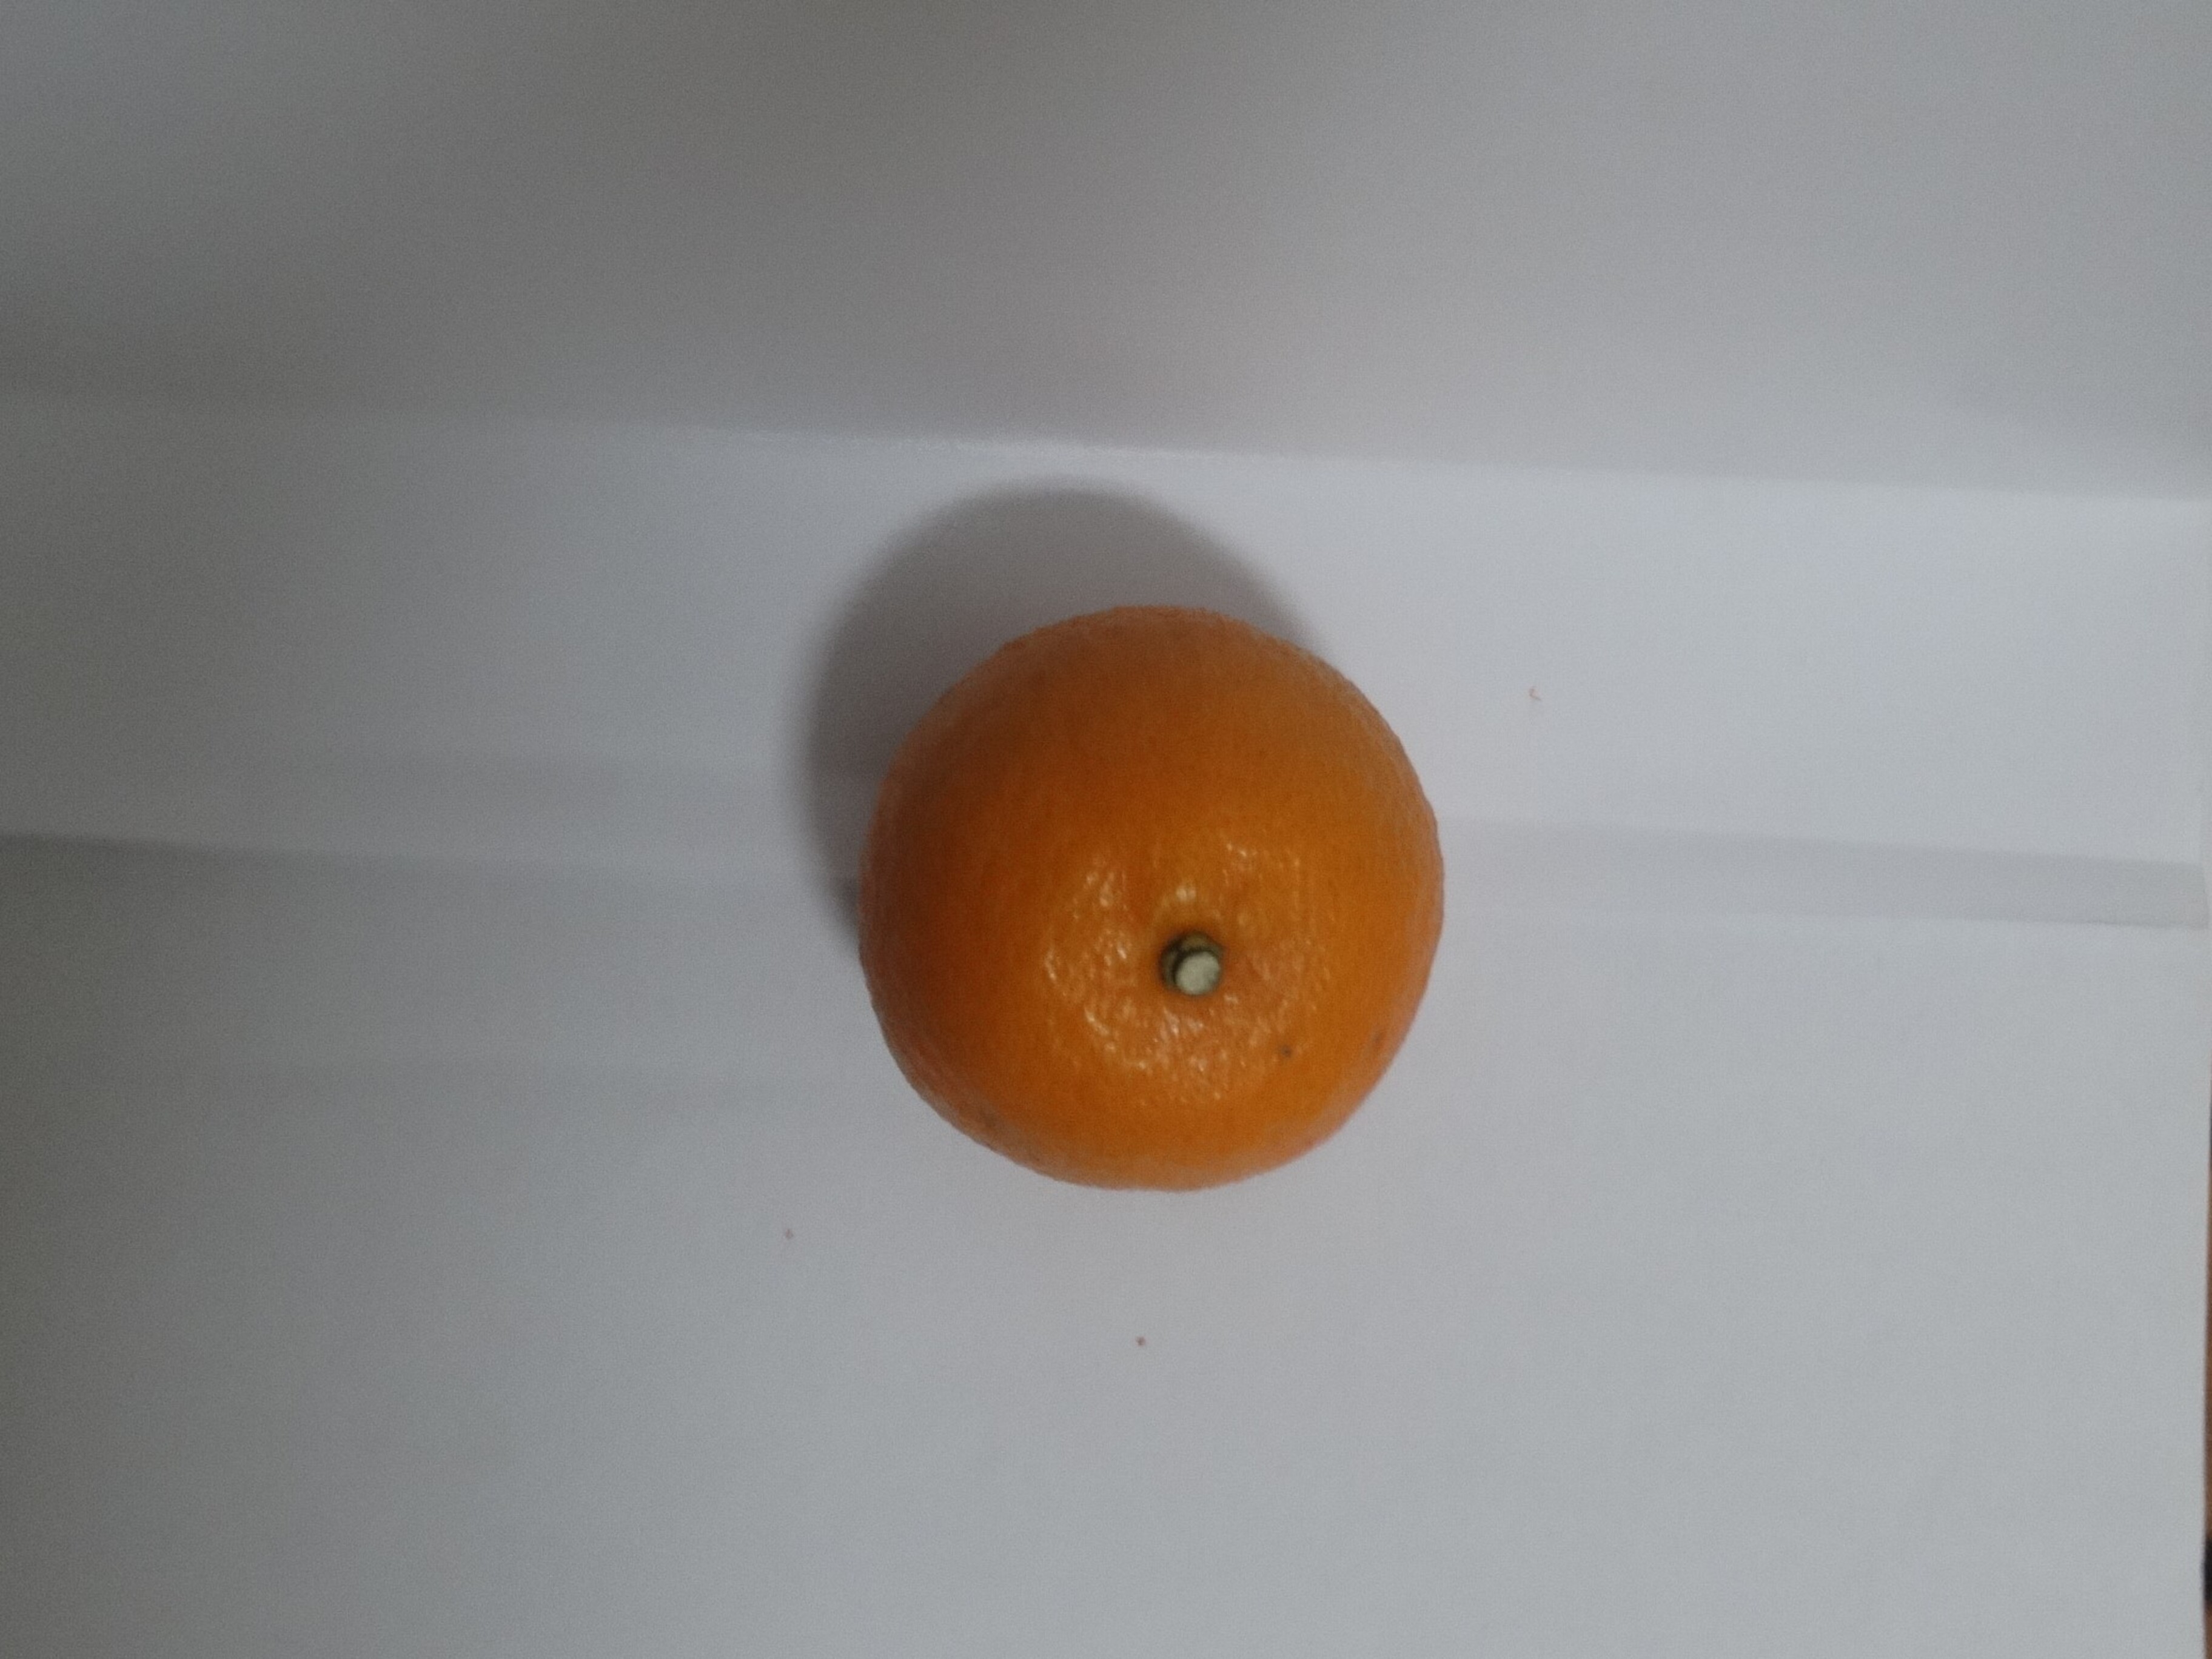
Citrus fruit variety: tankan